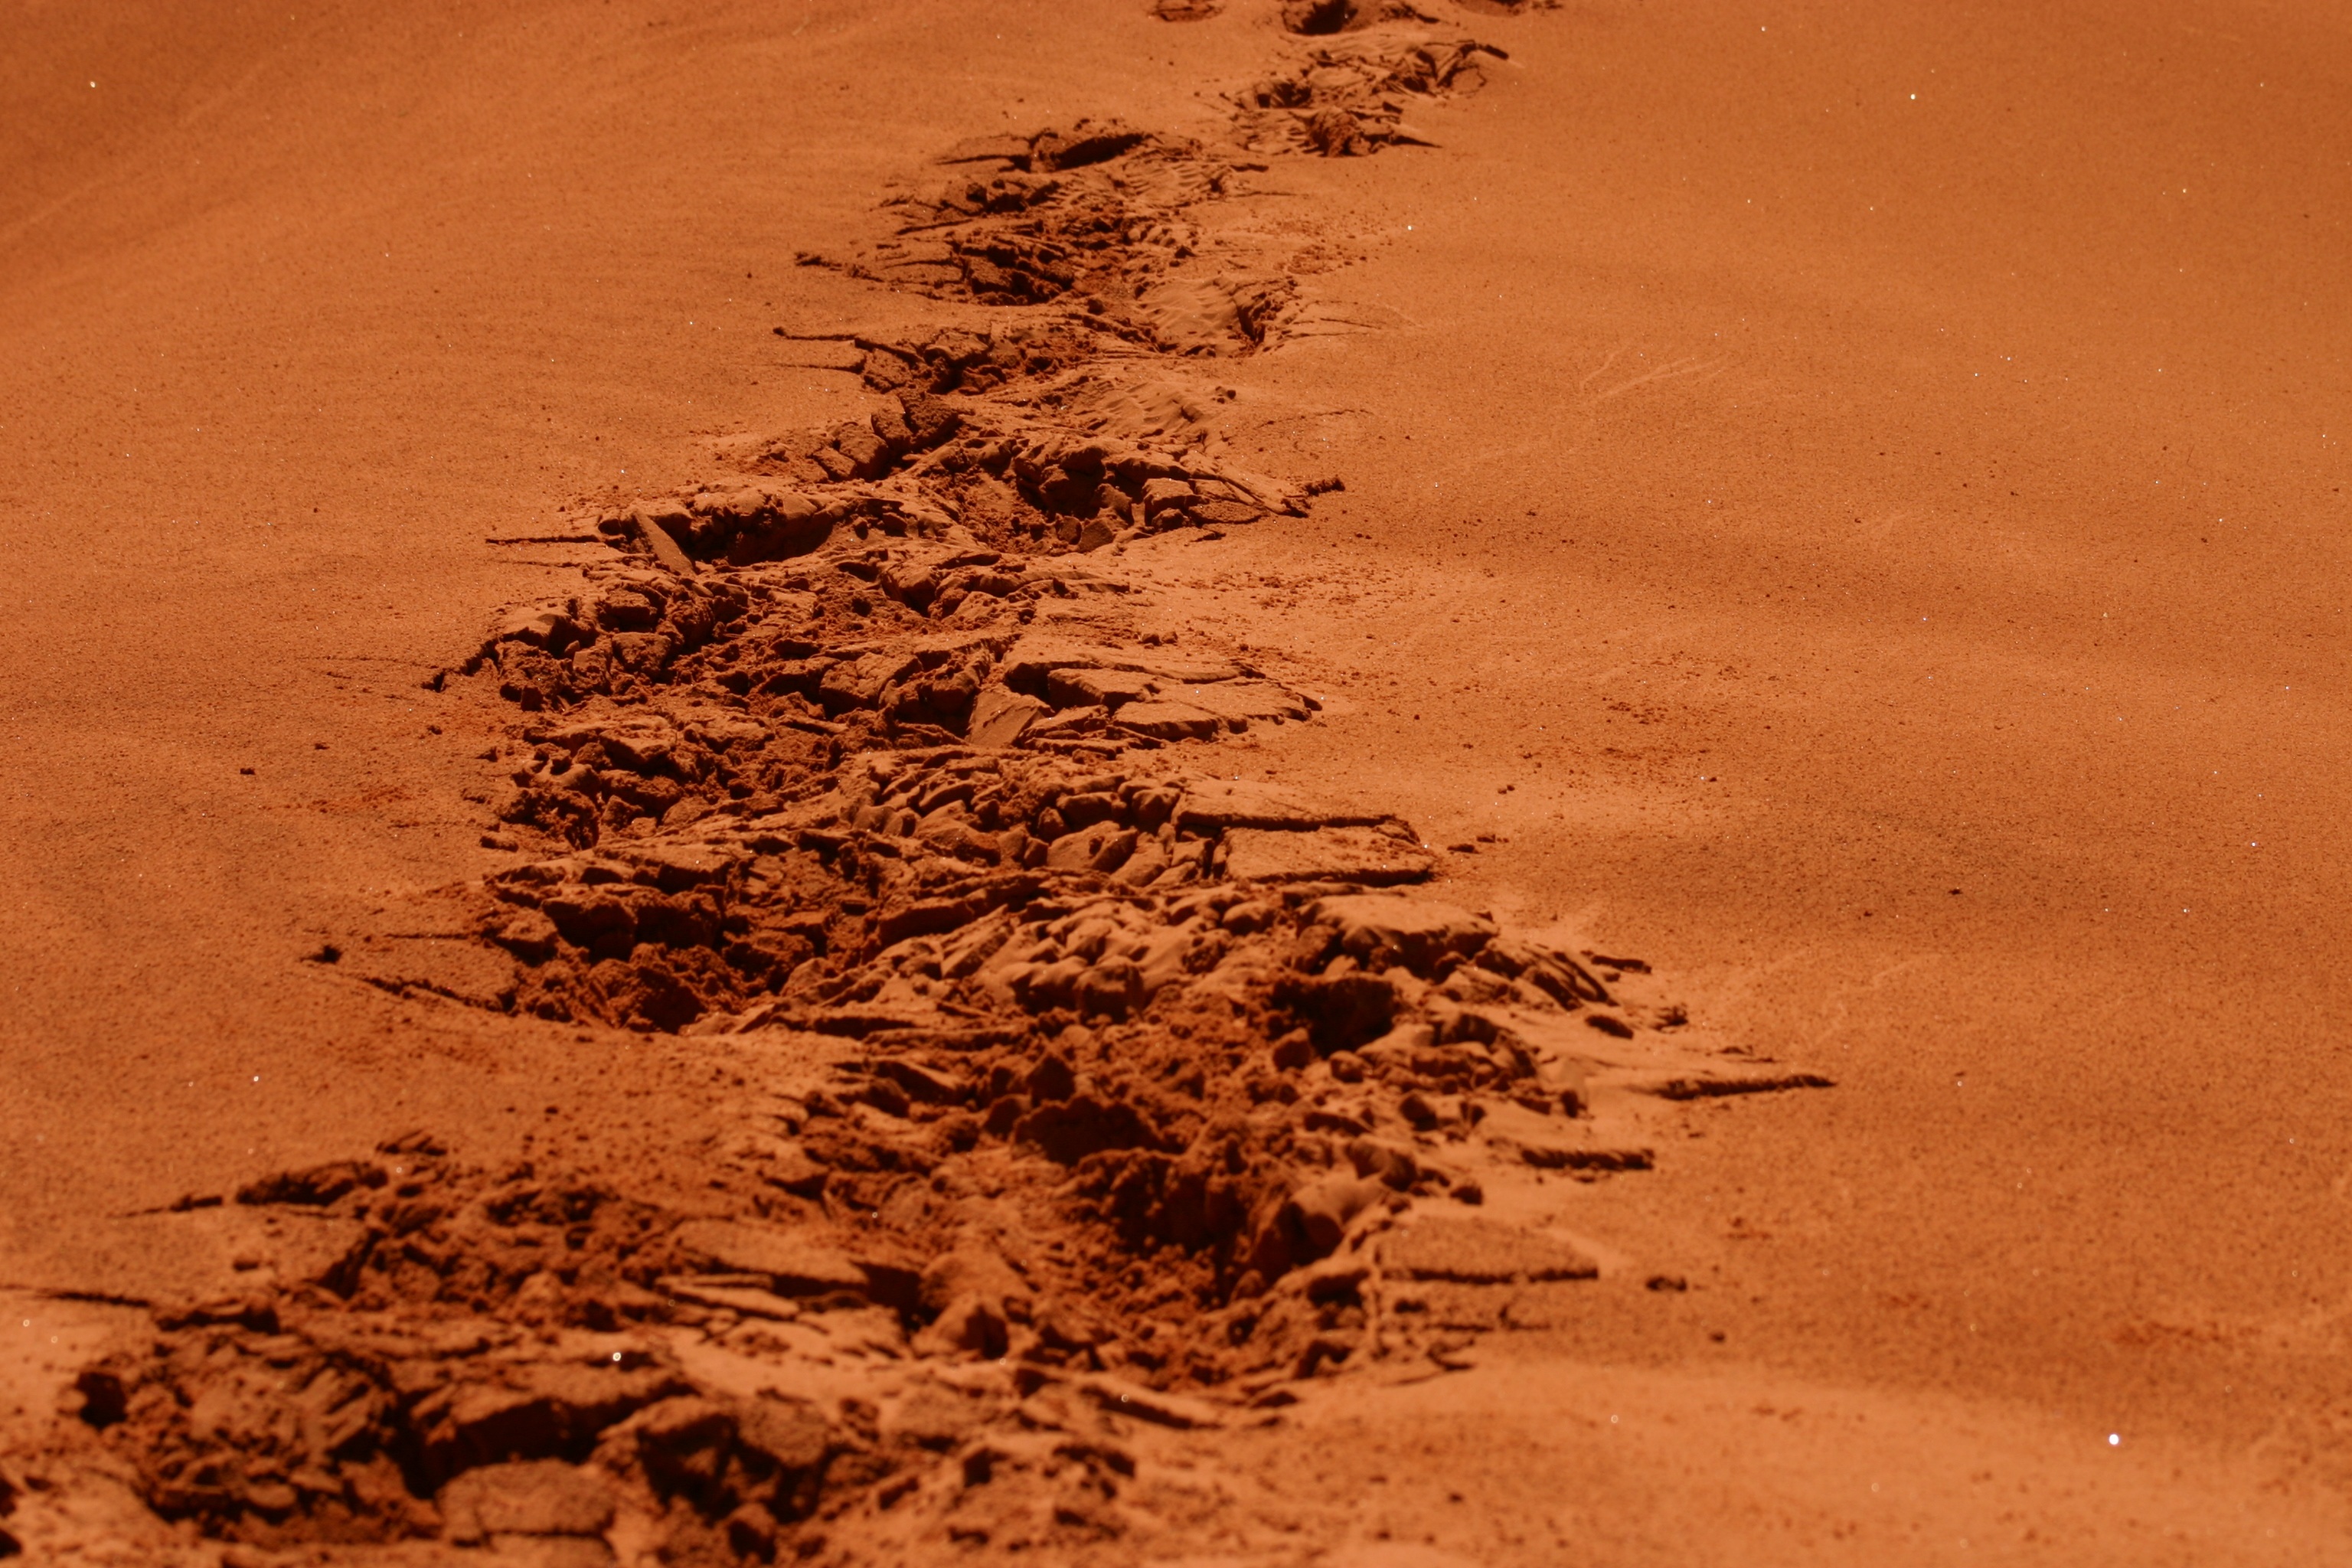
landscape, sand, desert, steps, soil, material, geology, habitat, footsteps, sahara, wadi, erg, natural environment, aeolian landform, grass family